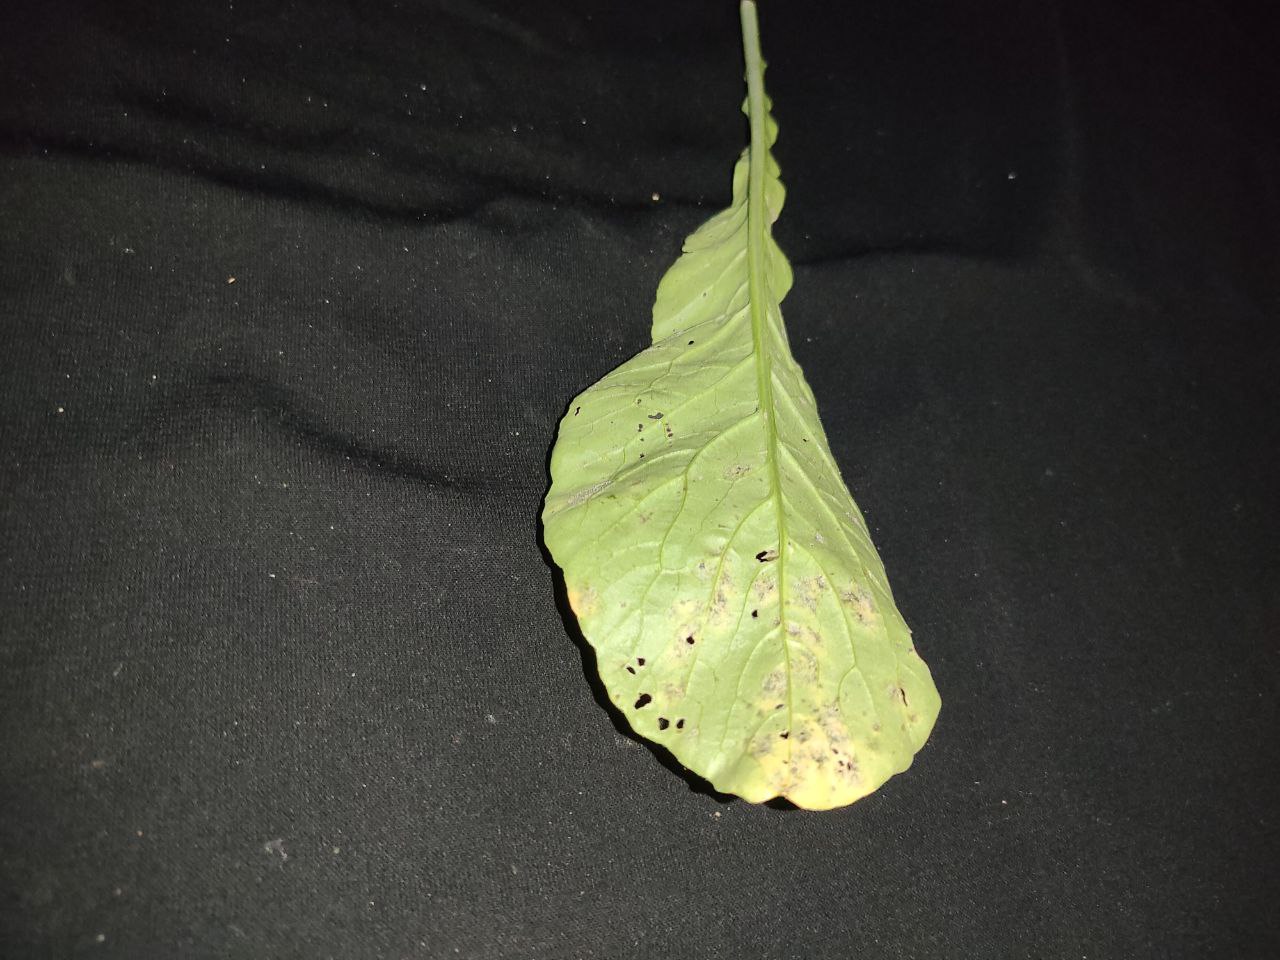
Label: Downey mildew